Yun Tongju

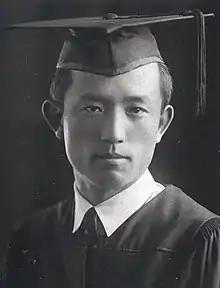
Yun Dong-ju's graduation picture from Yonhi College (1941)

Yun Dong-ju was born as the eldest son among the four children of his father Yun Yeong-seok and his mother Kim Yong at Mingdong village (also known as Myeongdong-chon) in Longjing, where many Korean settlers in China lived during the Japanese occupation of Korea. As a child, he was called "Haehwan" (해환, 海煥 ). He entered Eunjin Middle School in Longjing in 1932 and moved to Pyeongyang to attend Soongsil Middle School in 1936. When the school was closed down in the same year he moved back to Longjing. On 27 December 1941, aged 23, he graduated from Yonhi College, in Seoul which later became Yonsei University.